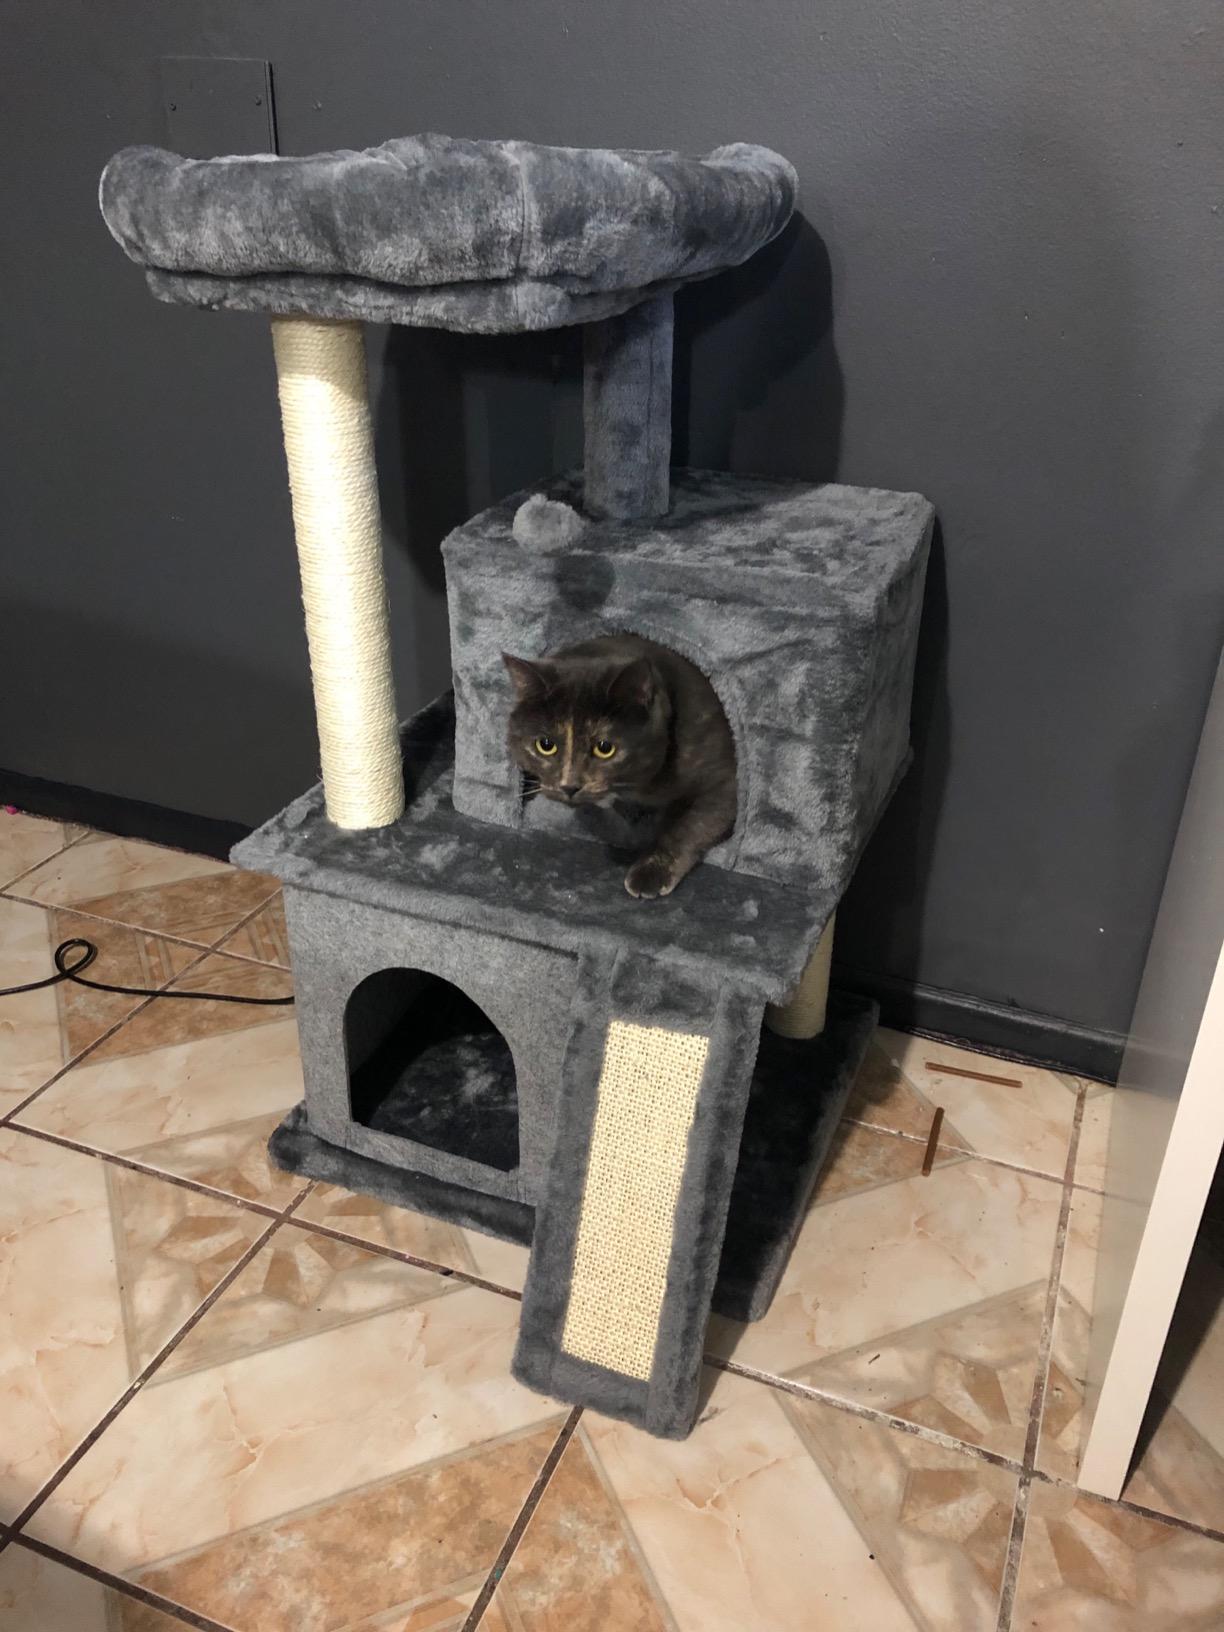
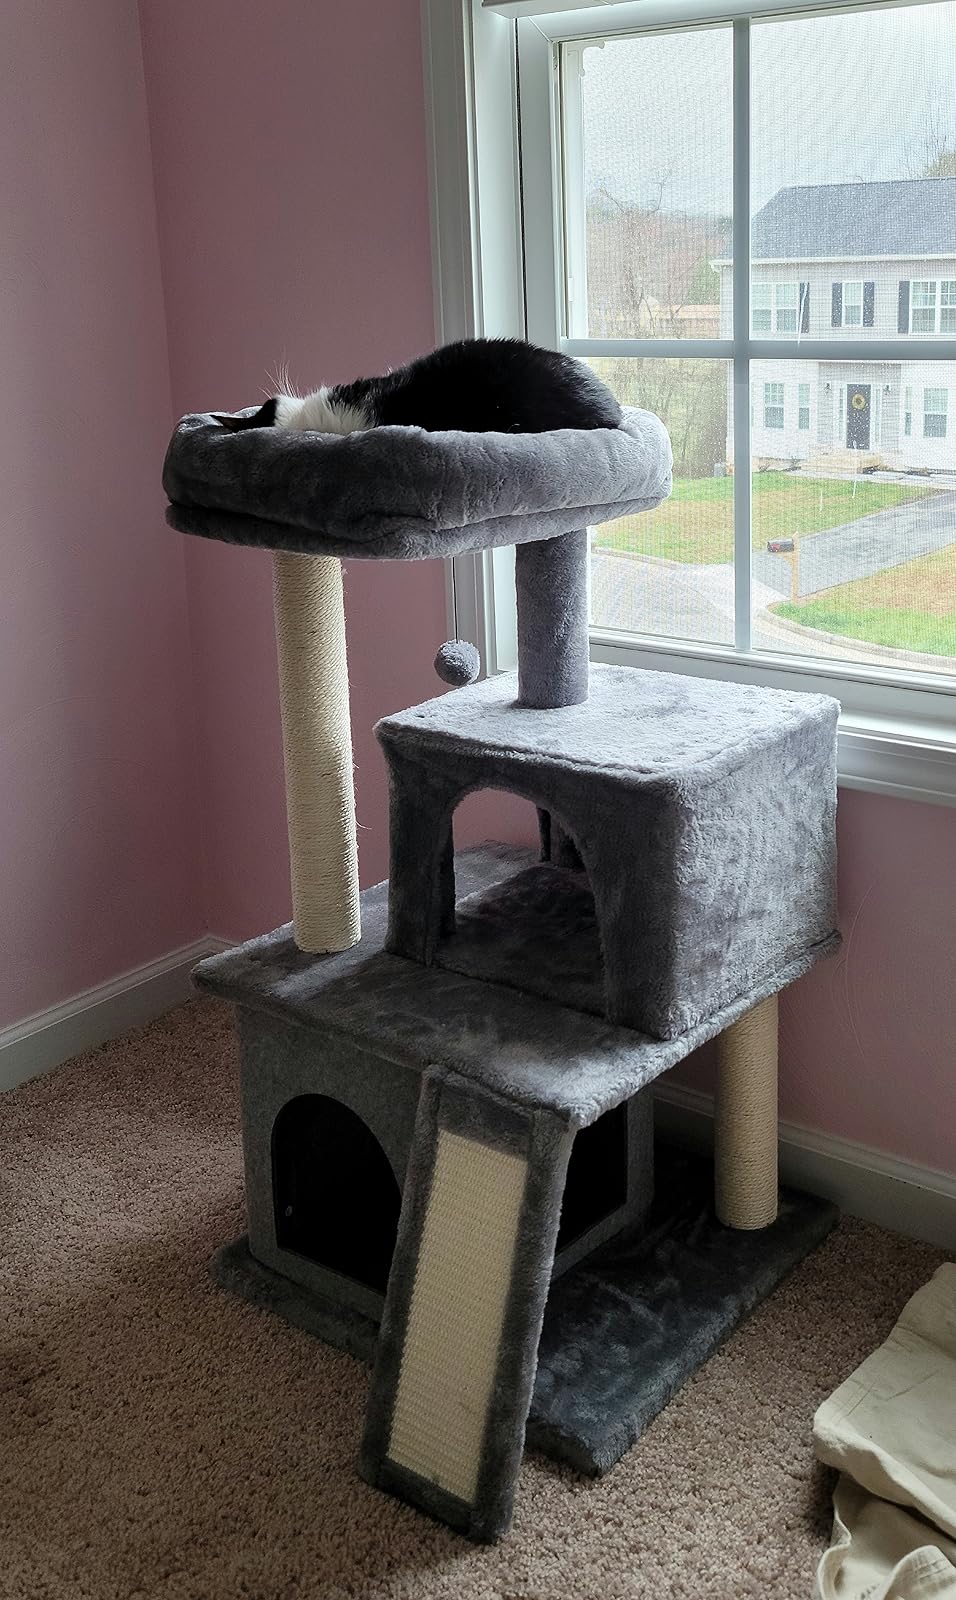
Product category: items_cat tree
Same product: yes